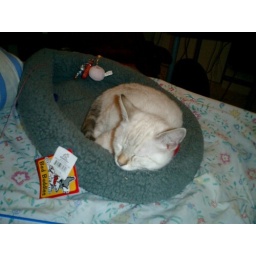
Koge sleeping in her cat bed.